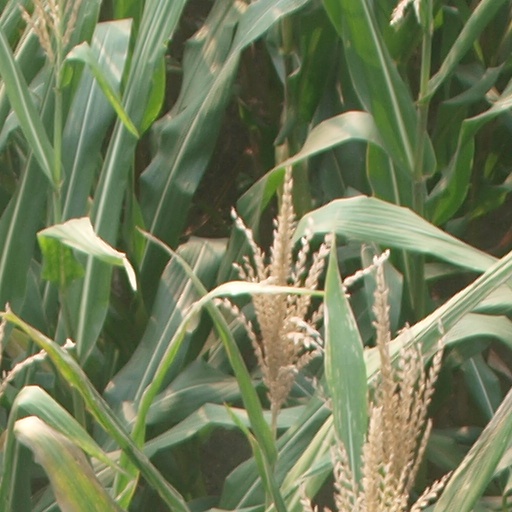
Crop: maize; corn